Kagura

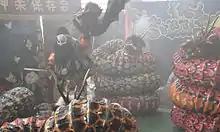
Susanoo and Orochi in Izumo-ryū

There are two major types of : and . consists of slow circular movement, stressing quiet and elegance, while consists of quick leaping and jumping, stressing activation and energy. The two types can be understood as two phases of : is a preparation process for trance and is the unconscious trance stage.